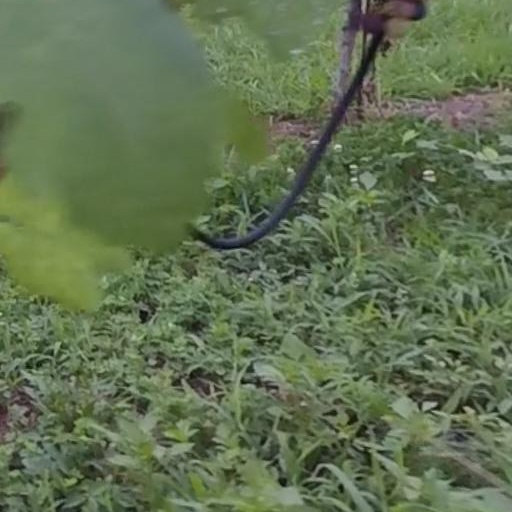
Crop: grape